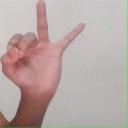
अक्षर: ण